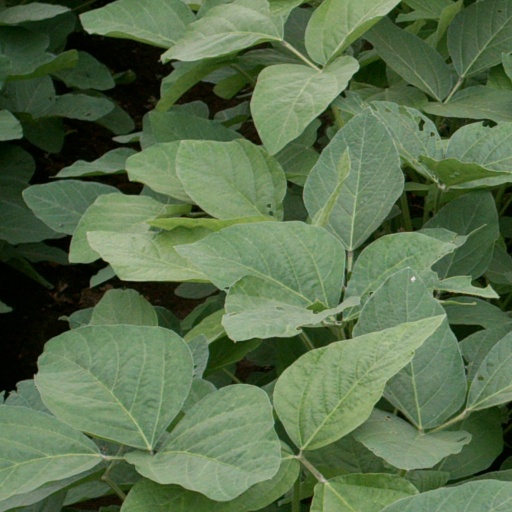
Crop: soybean